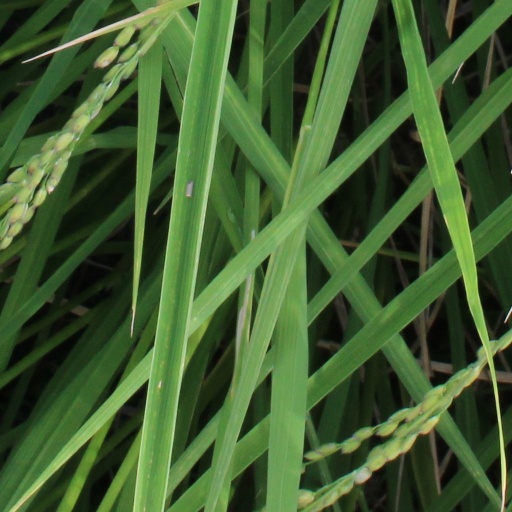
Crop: rice